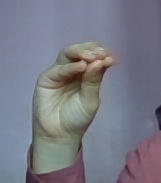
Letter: ha